79th Oregon Legislative Assembly

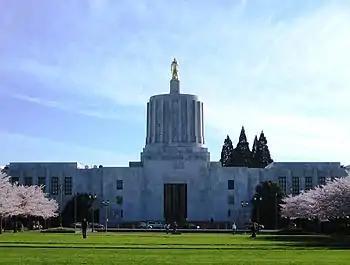
The legislature took place in the Oregon State Capitol, seen here in 2007

The 79th Oregon Legislative Assembly was the meeting of the Oregon Legislative Assembly from January 9, 2017 until May 21, 2018.